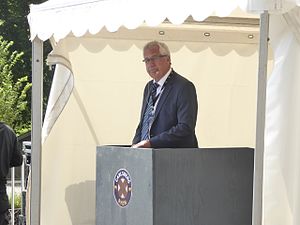
Hans Christian Schmidt
Hans Christian Schmidt ved indvielsen af Carlsberg Station i 2016.
Hans Christian Schmidt er en dansk folketingspolitiker fra Venstre og tidligere minister på en række områder: fødevareminister, miljøminister samt transport- og bygningsminister.